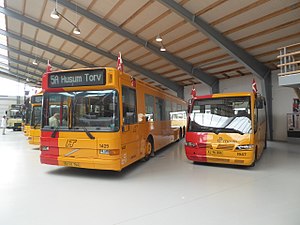
Sporvejsmuseet Skjoldenæsholms sporvogne og busser / Busser / Busser fra København
Arriva 1425 fra 2001 og Arriva 1947 fra 2009 som A-busser.
Sporvejsmuseet Skjoldenæsholms vognpark omfatter pr. 2019 83 sporvogne, 2 hesteomnibusser, 5 batteri- og trolleybusser og 48 benzin- og dieselbusser. Dertil kommer så diverse arbejdskøretøjer og køretøjer anskaffet med henblik på indvending af reservedele. I løbet af 2019 var 33 sporvogne, 13 busser og en hesteomnibus i drift med passagerer i varierende omfang. Dertil kommer nogle sporvogne, der er udstillet i Valby Gamle Remise, og busser i Bushallen. Andre vogne er under restaurering i Remise 1 eller på museets filialværksted på Bornholm, mens resten hovedsageligt er opmagasineret i Remise 3. Sporvognene kommer fra København, Odense, Aarhus og en del udenlandske byer. Busserne stammer generelt fra Hovedstadsområdet, Odense og Aarhus.